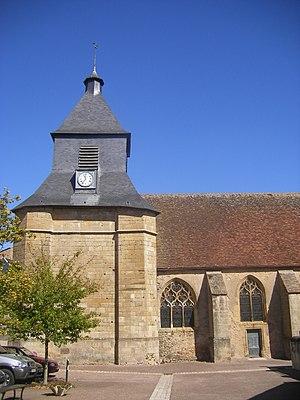
L'église Saint-Saulge est une église catholique située à Saint-Saulge, en France.